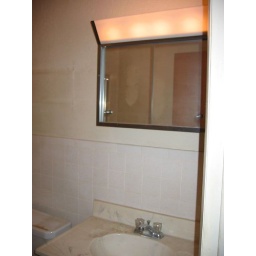
We think every house built in the 70's had this bathroom mirror/light combo... Beech Court did...